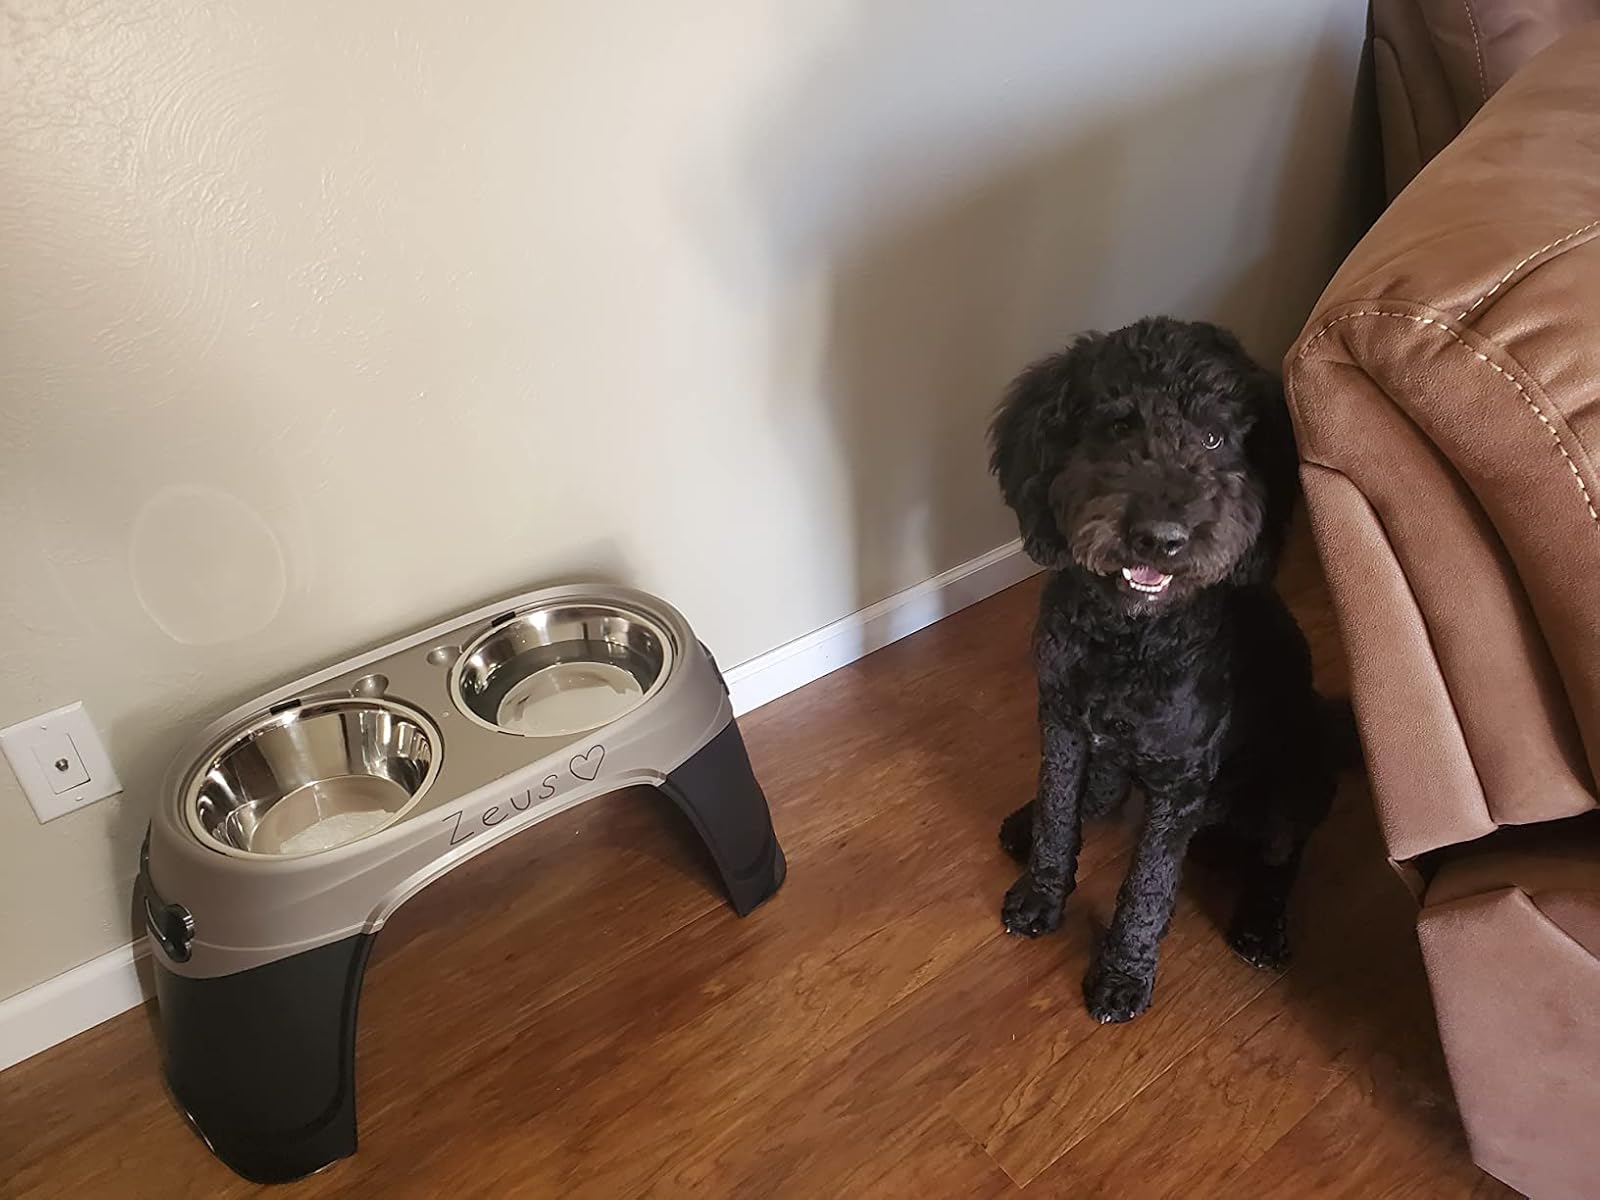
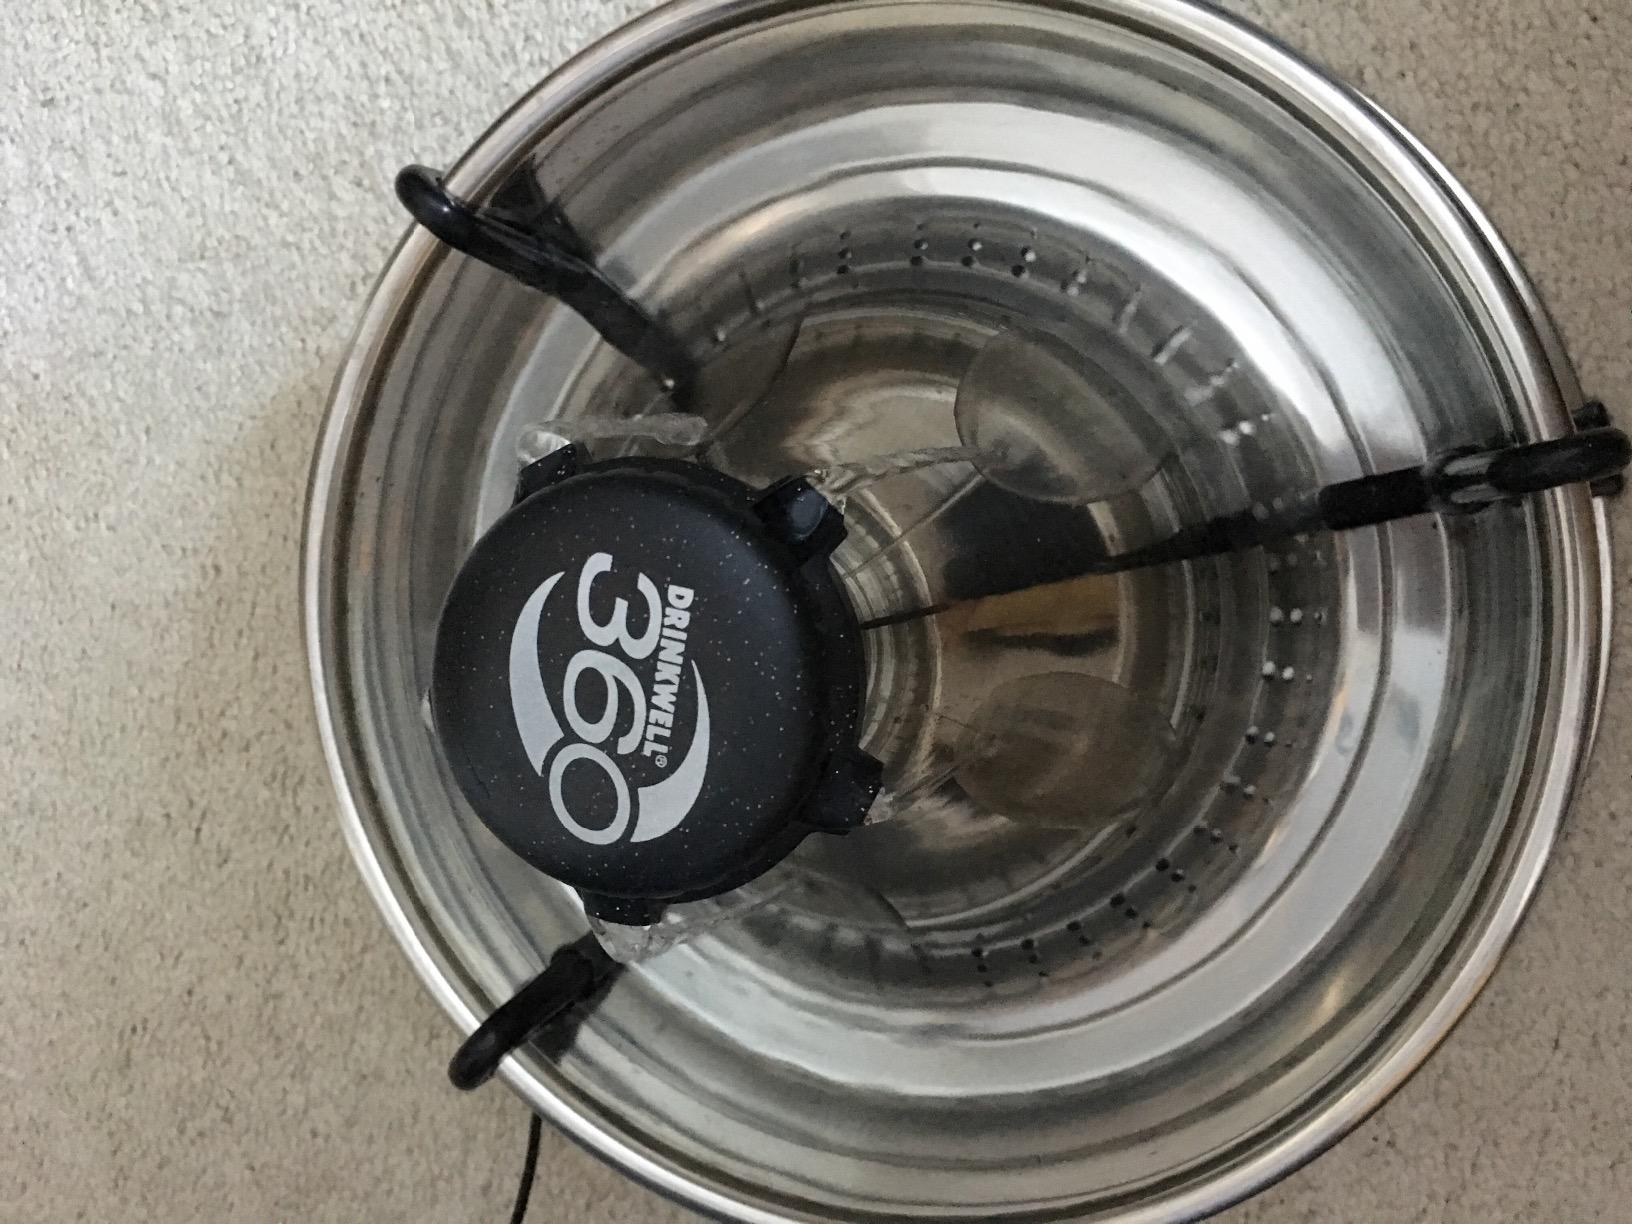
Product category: items_bowl
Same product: no